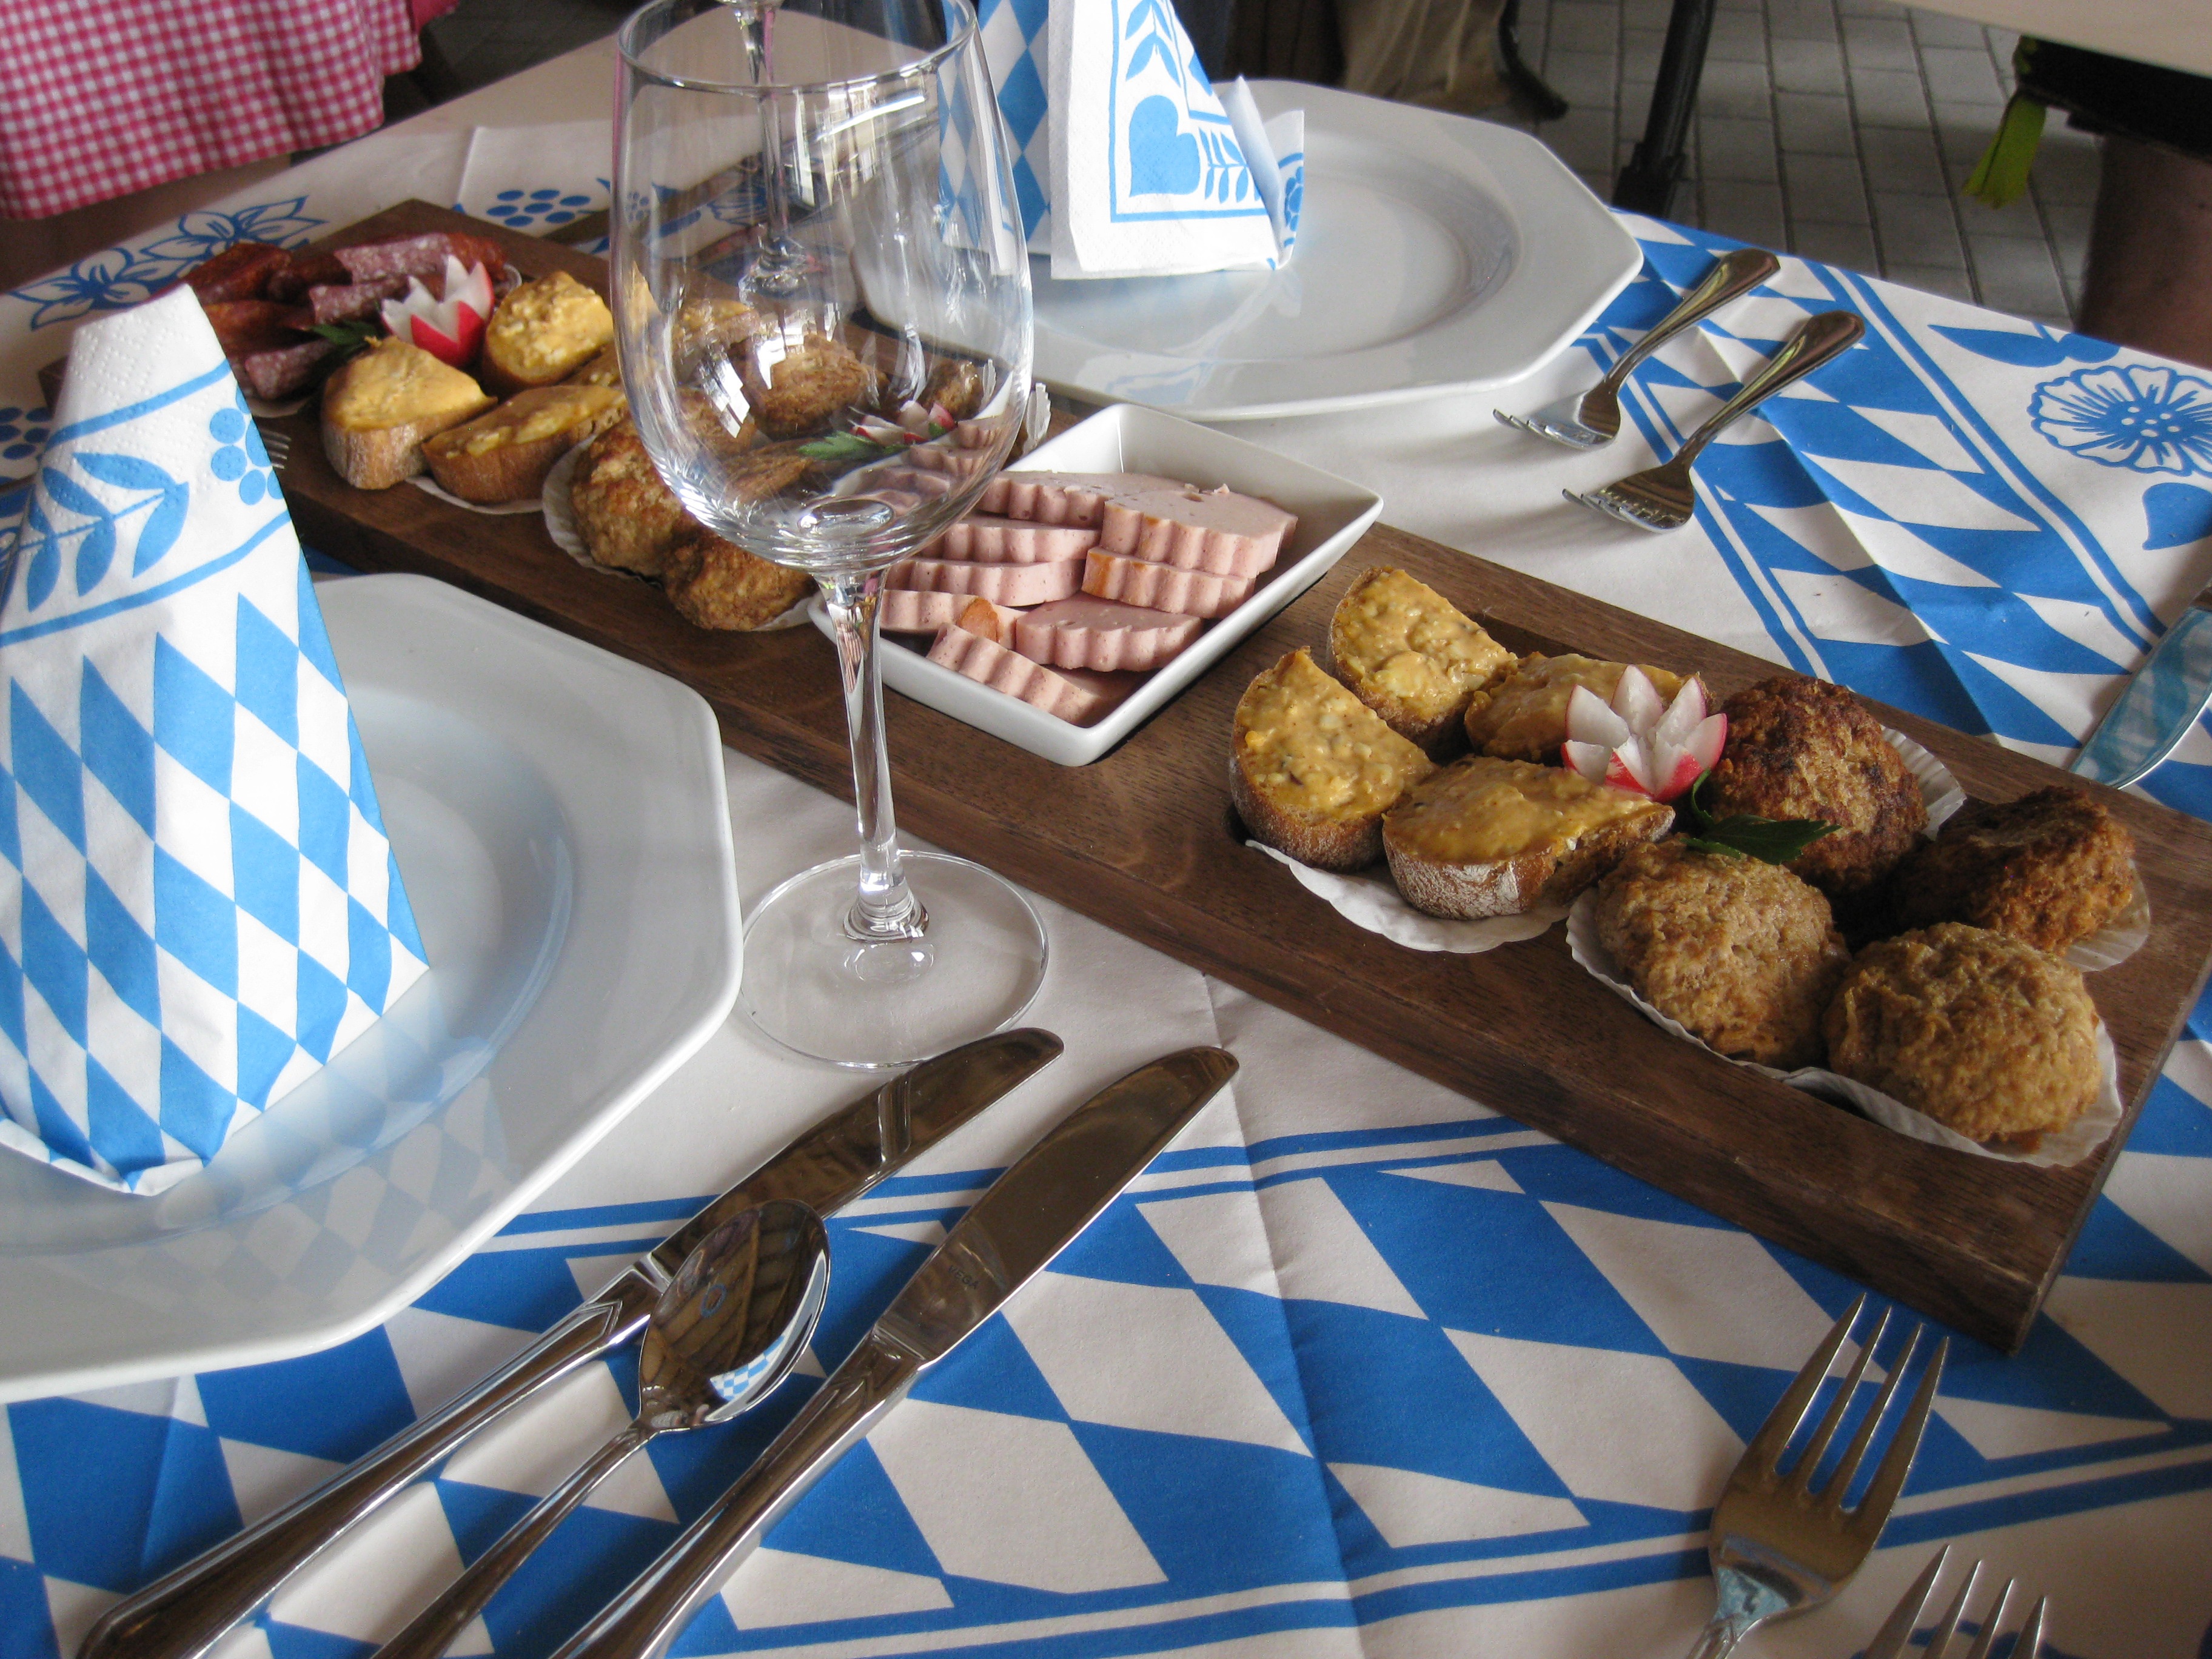
meal, food, breakfast, snack, dessert, eat, lunch, brunch, bavarian, sense